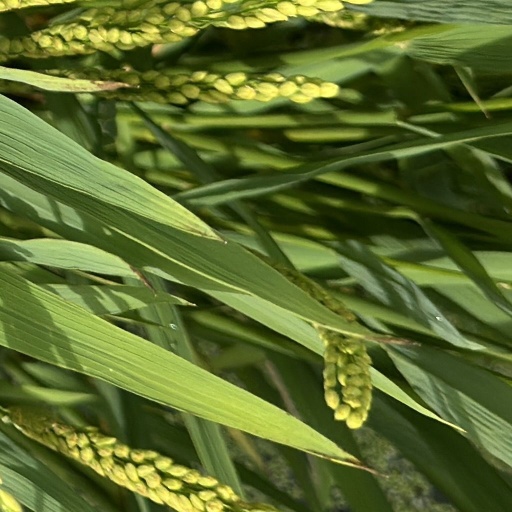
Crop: rice